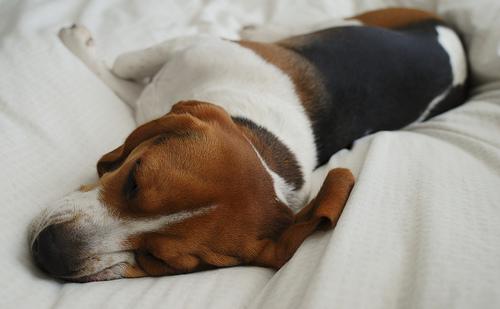
Breed: beagle